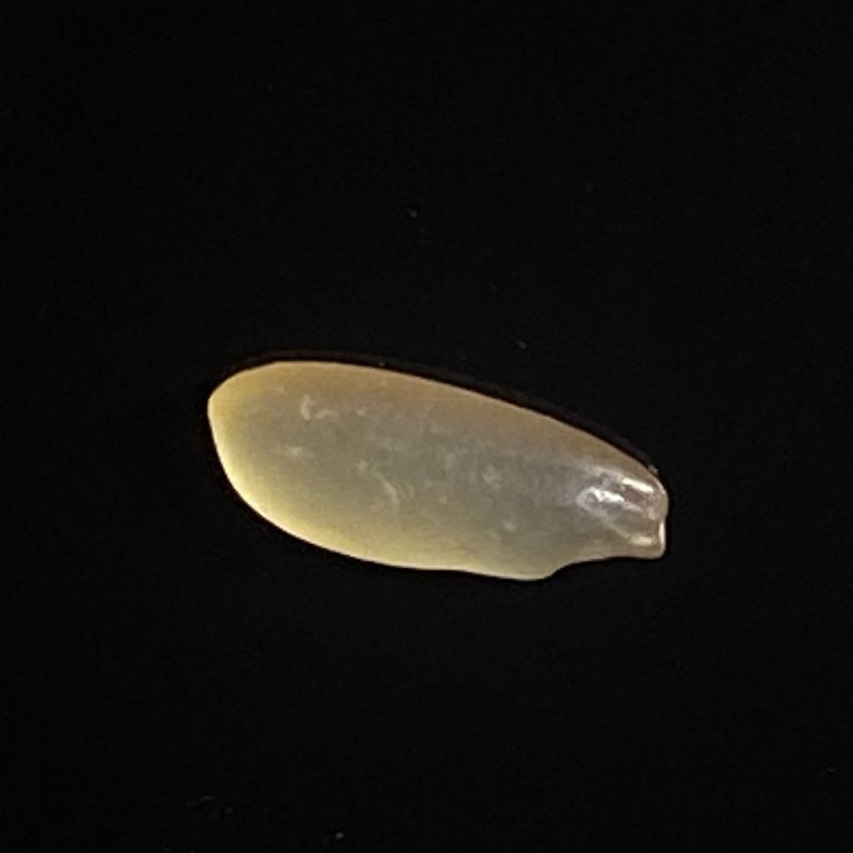
Rice variety: Shorna5